Mitra Farahani

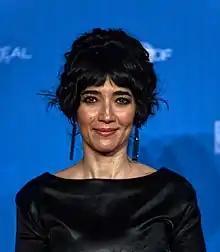
Farahani at the 72nd Berlin International Film Festival, 2022

Mitra Farahani (in ; born 1975) is an Iranian filmmaker and painter who currently lives in Paris.